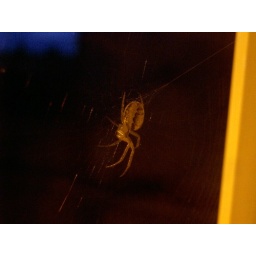
My neighbour. Illuminated by a sodium lamp just next to it, hence yellow cast.